Ira A. Fulton College of Engineering

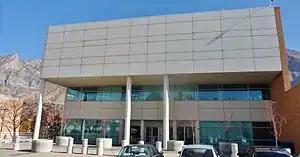
The Crabtree building

The Ira A. Fulton College of Engineering was formed in 1972 by merging the four engineering departments from the College of Physical and Engineering Sciences, which was then renamed the college of Physical and Mathematical Sciences with most of the College of Industrial and Technical Education.